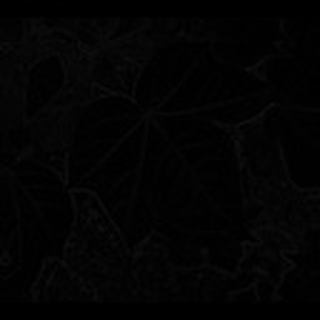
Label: healthy_cotton